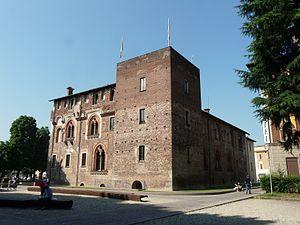
Abbiategrasso est une ville italienne d'environ 31 400 habitants, située dans la ville métropolitaine de Milan, région de Lombardie, dans le nord-ouest de l'Italie.